Graeme Edge

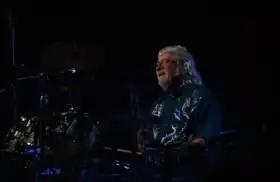
Edge performing in 2018

After the Moody Blues' reunion in 1978, Edge provided "I'll Be Level with You" (sung by the group, led by Hayward) for the album "Octave" on Decca. After the album was released, Pinder declined to tour with the band and was replaced by ex-Yes keyboardist Patrick Moraz.